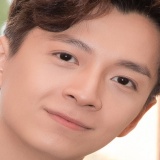
ca sĩ Ngô Kiến Huy